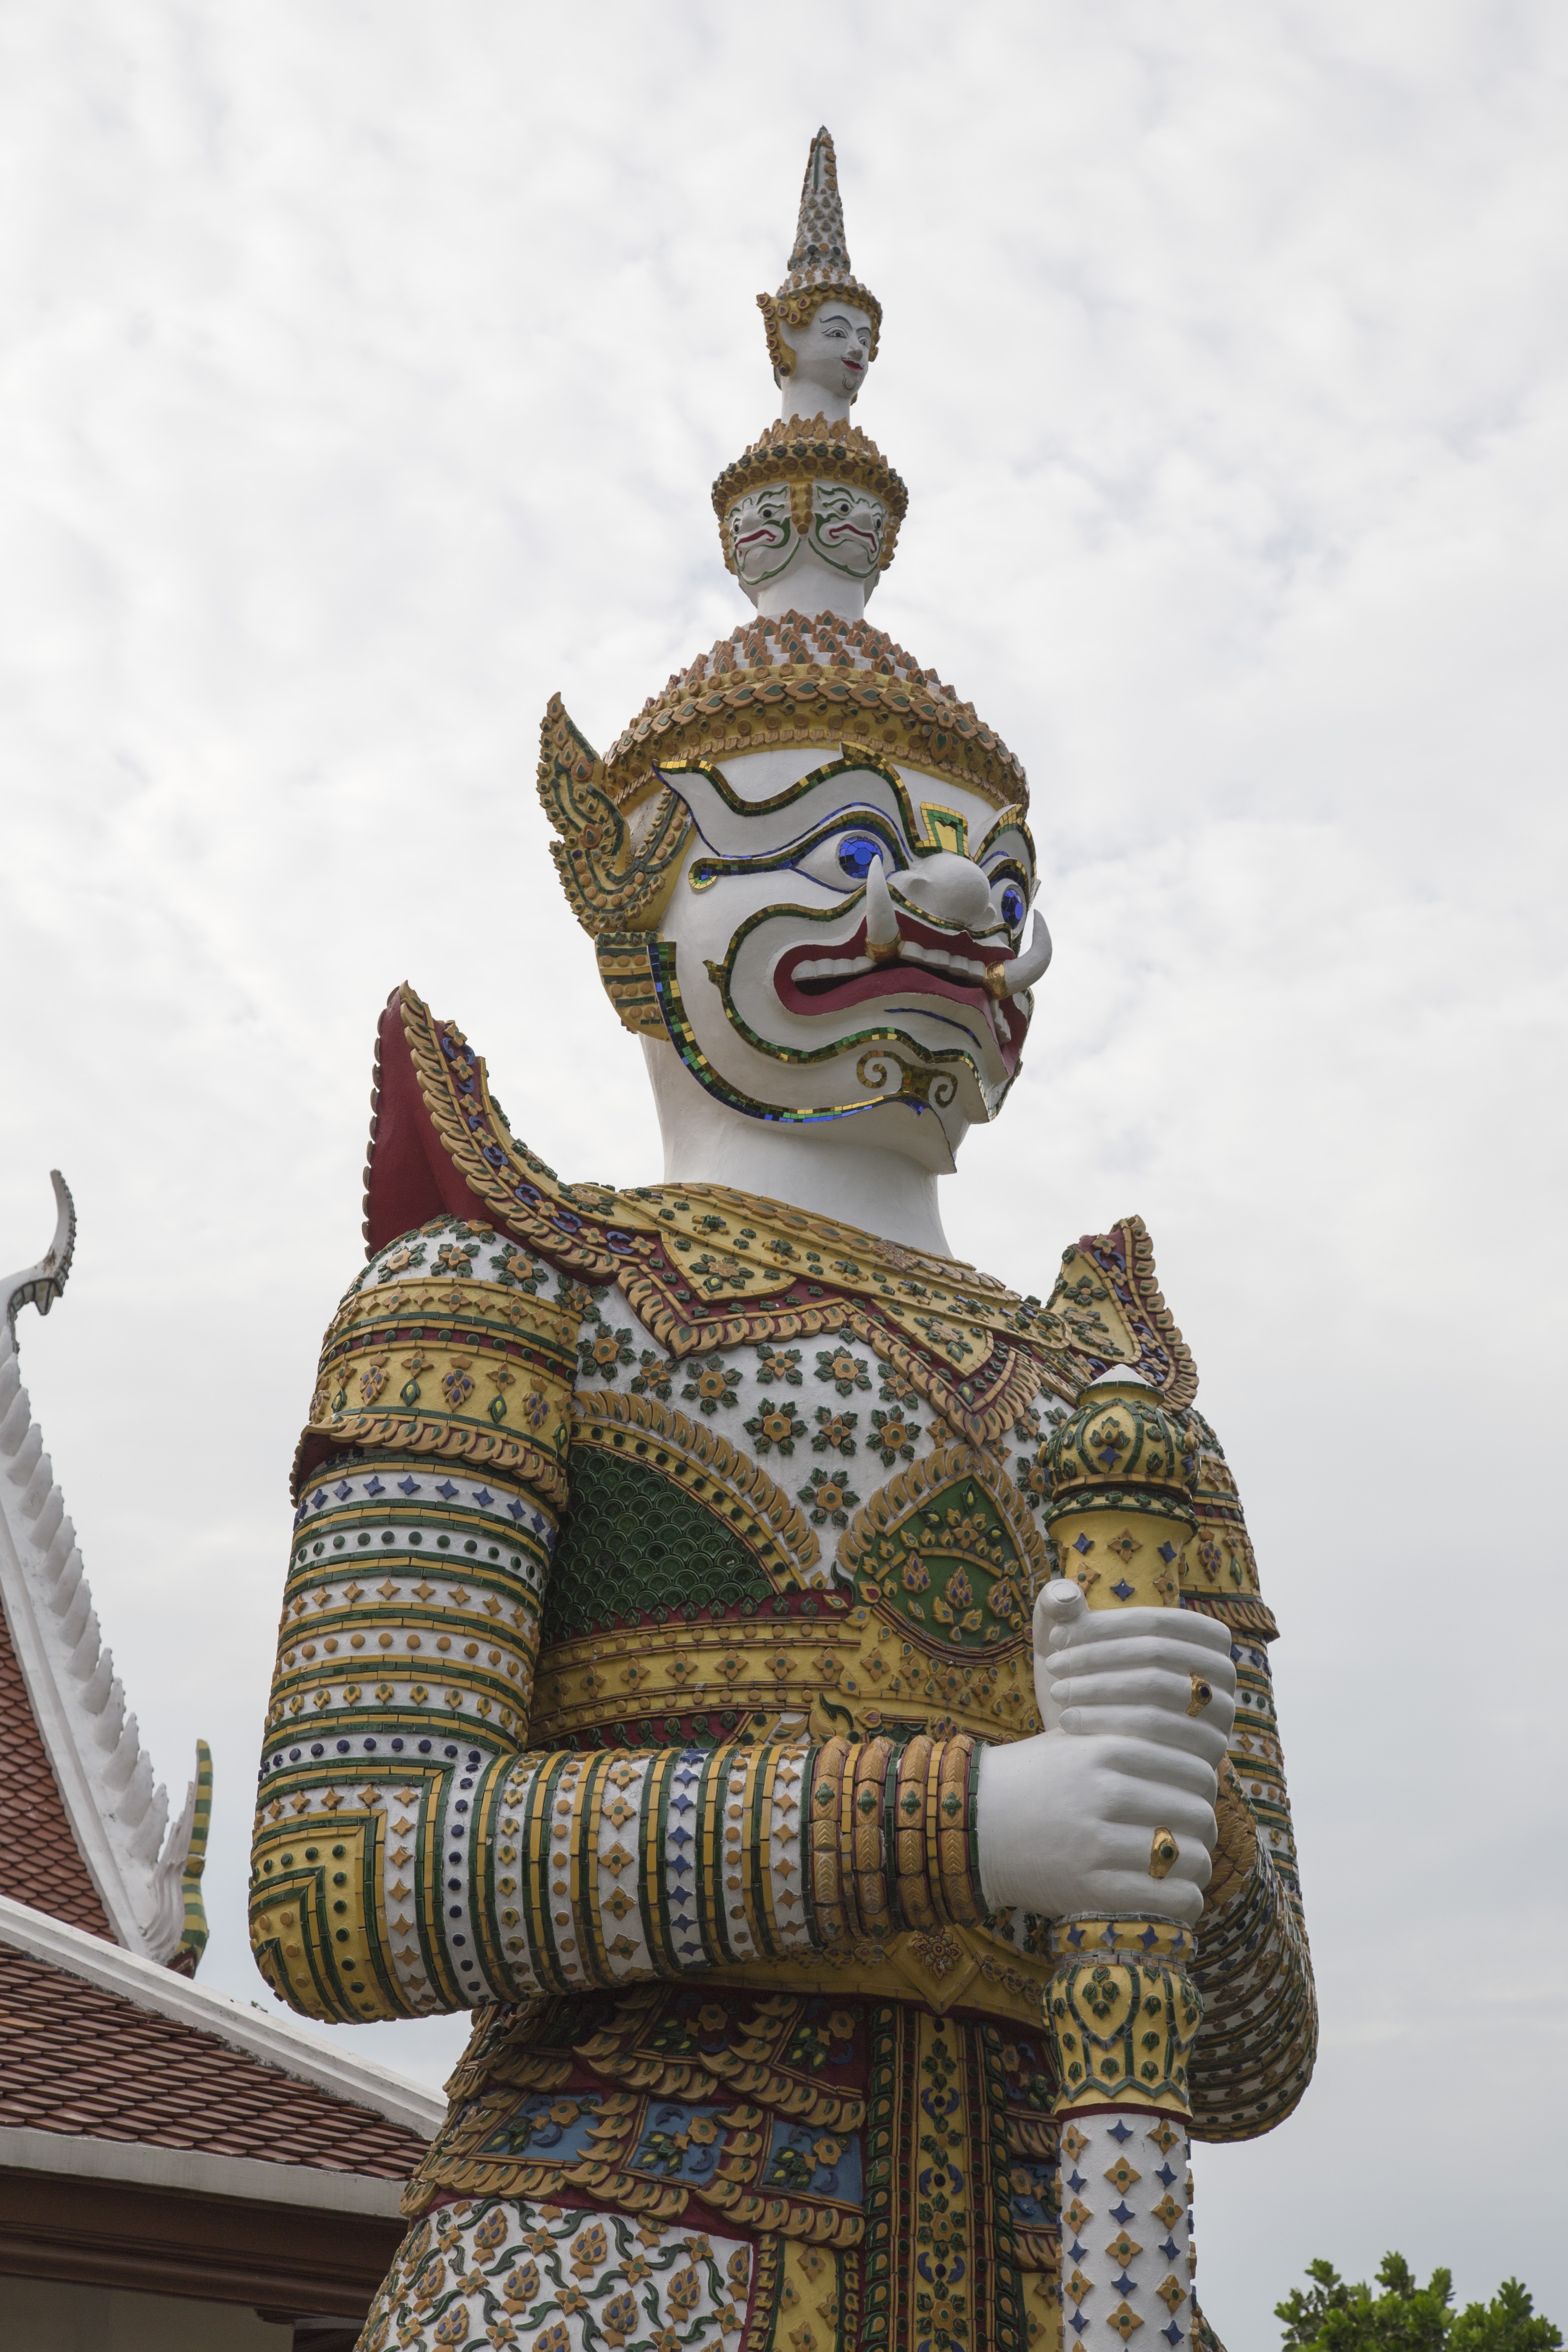
temple, statue, historic, holy, religion, asia, ancient, buddhism, culture, sculpture, old, travel, religious, architecture, traditional, thai, worship, tourism, famous, wat, history, oriental, god, face, decoration, monument, building, spirituality, historical, wat arun, bangkok, thailand